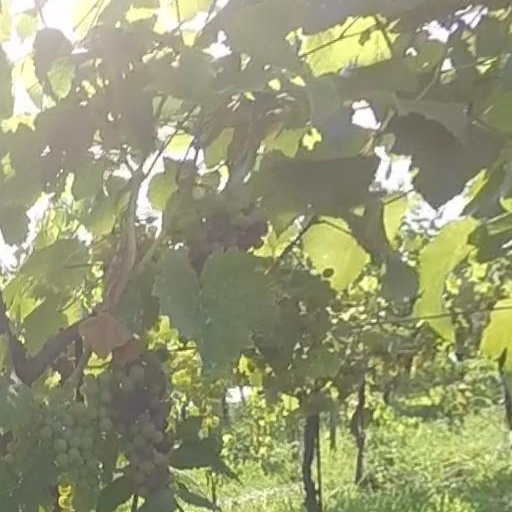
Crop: grape